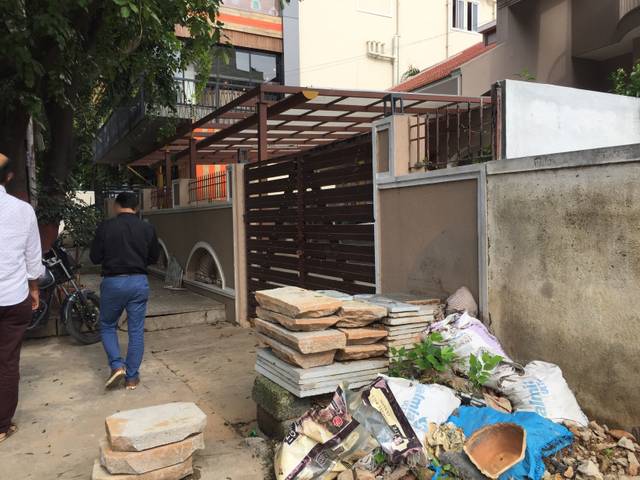
Region: India
Coordinates: 12.97, 77.638